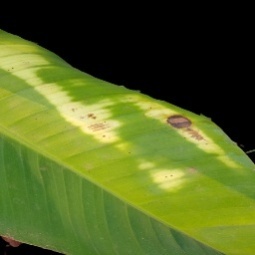
Label: Sulphur